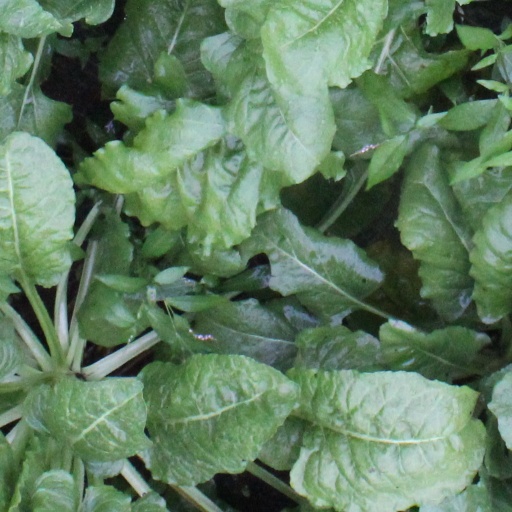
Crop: sugar beet